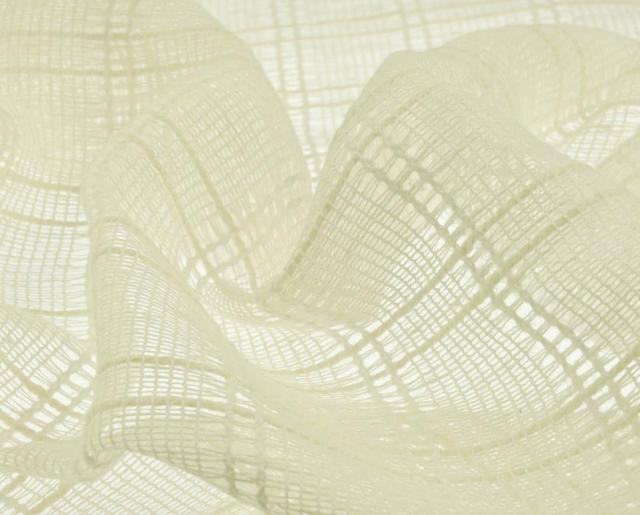
Texture: gauzy